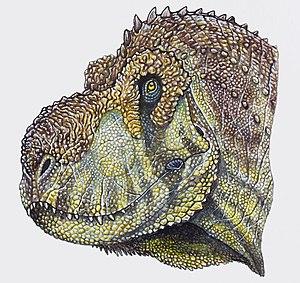
Pycnonemosaurus est un genre éteint de grands dinosaures théropodes carnivores du Crétacé supérieur retrouvé au Brésil.